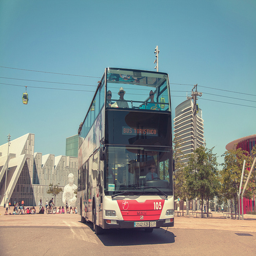
A double decker bus parked in a parking lot.
A double decker bus with passengers drives down a city street.
A double decker bus travelling down a city street.
a tall bus is parked in a lot
A red, white and black double decker bus on a street.